North Macedonia–Russia relations

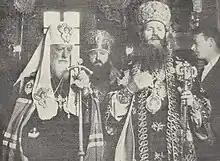
Patriarch of the Russian Orthodox Church Alexy I performing a joint ceremony with Macedonian Archbishop Dositheus II in Skopje, 1962.

Both countries have predominantly Slavic and Orthodox Christian populations and both officially use the Cyrillic alphabet, but depending on the historical period, their bilateral relations shifted from cooperation to hostility. As of March 2022, North Macedonia is included in Russia's "Unfriendly Countries List". The most contentious issues are: the country's stance against the 2014 annexation of Crimea by Russia, the accession of North Macedonia to NATO; in 2020, the support of the UN against Russian invasion of Ukraine, the support for sanctions against Russia and the lethal military aid sent to Ukraine.